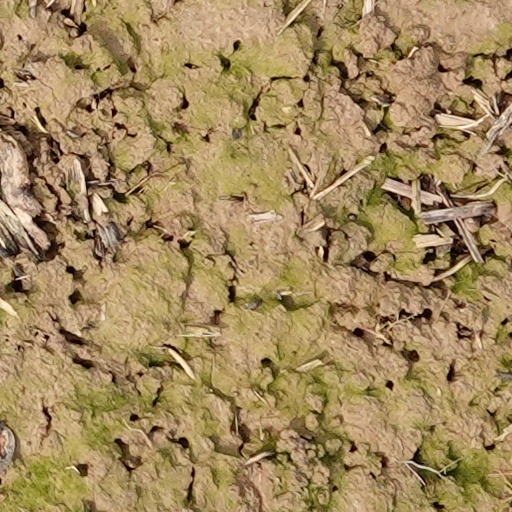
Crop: wheat